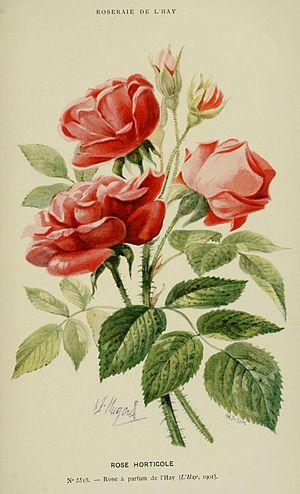
Jules Gravereaux est un rhodologue français, qui a notamment créé la première roseraie moderne, la roseraie du Val-de-Marne.